Yona

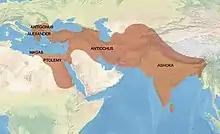
Territories "conquered by the Dharma" according to Major Rock Edict No.13 of Ashoka (260–218 BCE).

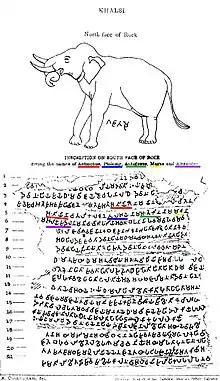
The Khalsi rock edict of Ashoka, which mentions the Greek kings Antiochus, Ptolemy, Antigonus, Magas and Alexander by name (underlined in colour). Here the Greek rulers are described as "Yona" (Brahmi: 𑀬𑁄𑀦, third and fourth letters after the first occurrence of Antigonus in red).

Some of the better-known examples are those of the Edicts of Ashoka (c. 250 BCE), in which the Emperor Ashoka refers to the Greek populations under his rule. Rock Edicts V and XIII mention the Yonas (or the Greeks) along with the Kambojas and Gandharas as a subject people forming a frontier region of his empire and attest that he sent envoys to the Greek rulers in the West as far as the Mediterranean, faultlessly naming them one by one.